Foamhenge

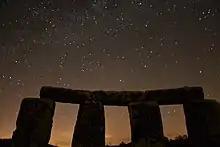
Foamhenge at night

"Foamhenge" was created in 2004 by Mark Cline of Enchanted Castle Studios as an April Fool's Day stunt to generate tourism. The idea for "Foamhenge" came to Mark in 1998, when he was inspired by foam blocks that he saw at a local insulation manufacturer. Mark had the concept and materials, but needed a location for his creation. Later the same year, Cline made an agreement with The Natural Bridge for rent-free land with the intention of attracting tourists to both sites.